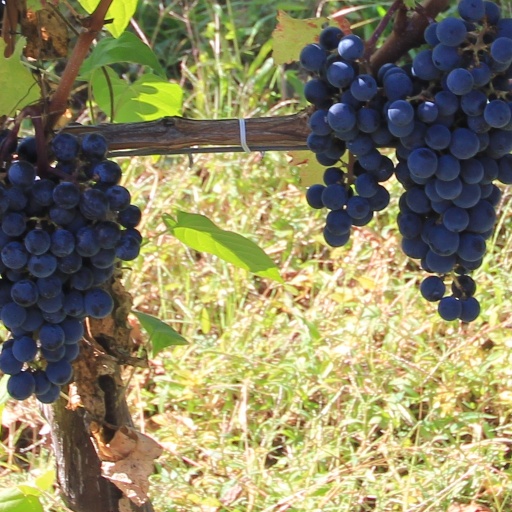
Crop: grape